Early life and career of Thomas Jefferson

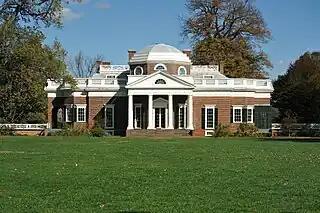
West lawn in October 2010

In 1768, Jefferson started the construction of Monticello located on 5,000 acres of land on and around a hilltop. What would soon become a mansion started as a large one room brick house. Over the years Jefferson designed and built additions to the house where it took on neoclassical dimensions. The house soon become his architectural masterpiece. The construction was done by Jefferson and his slave laborers, some of whom were master carpenters. Much of the fine furniture in the house was built by his slaves, who were also very skilled designers and craftsmen. Jefferson moved into the South Pavilion (an outbuilding) in 1770, where his new wife Martha joined him in 1772. Monticello would be his continuing project to create a neoclassical environment, based on his study of the architect Andrea Palladio and the classical orders.